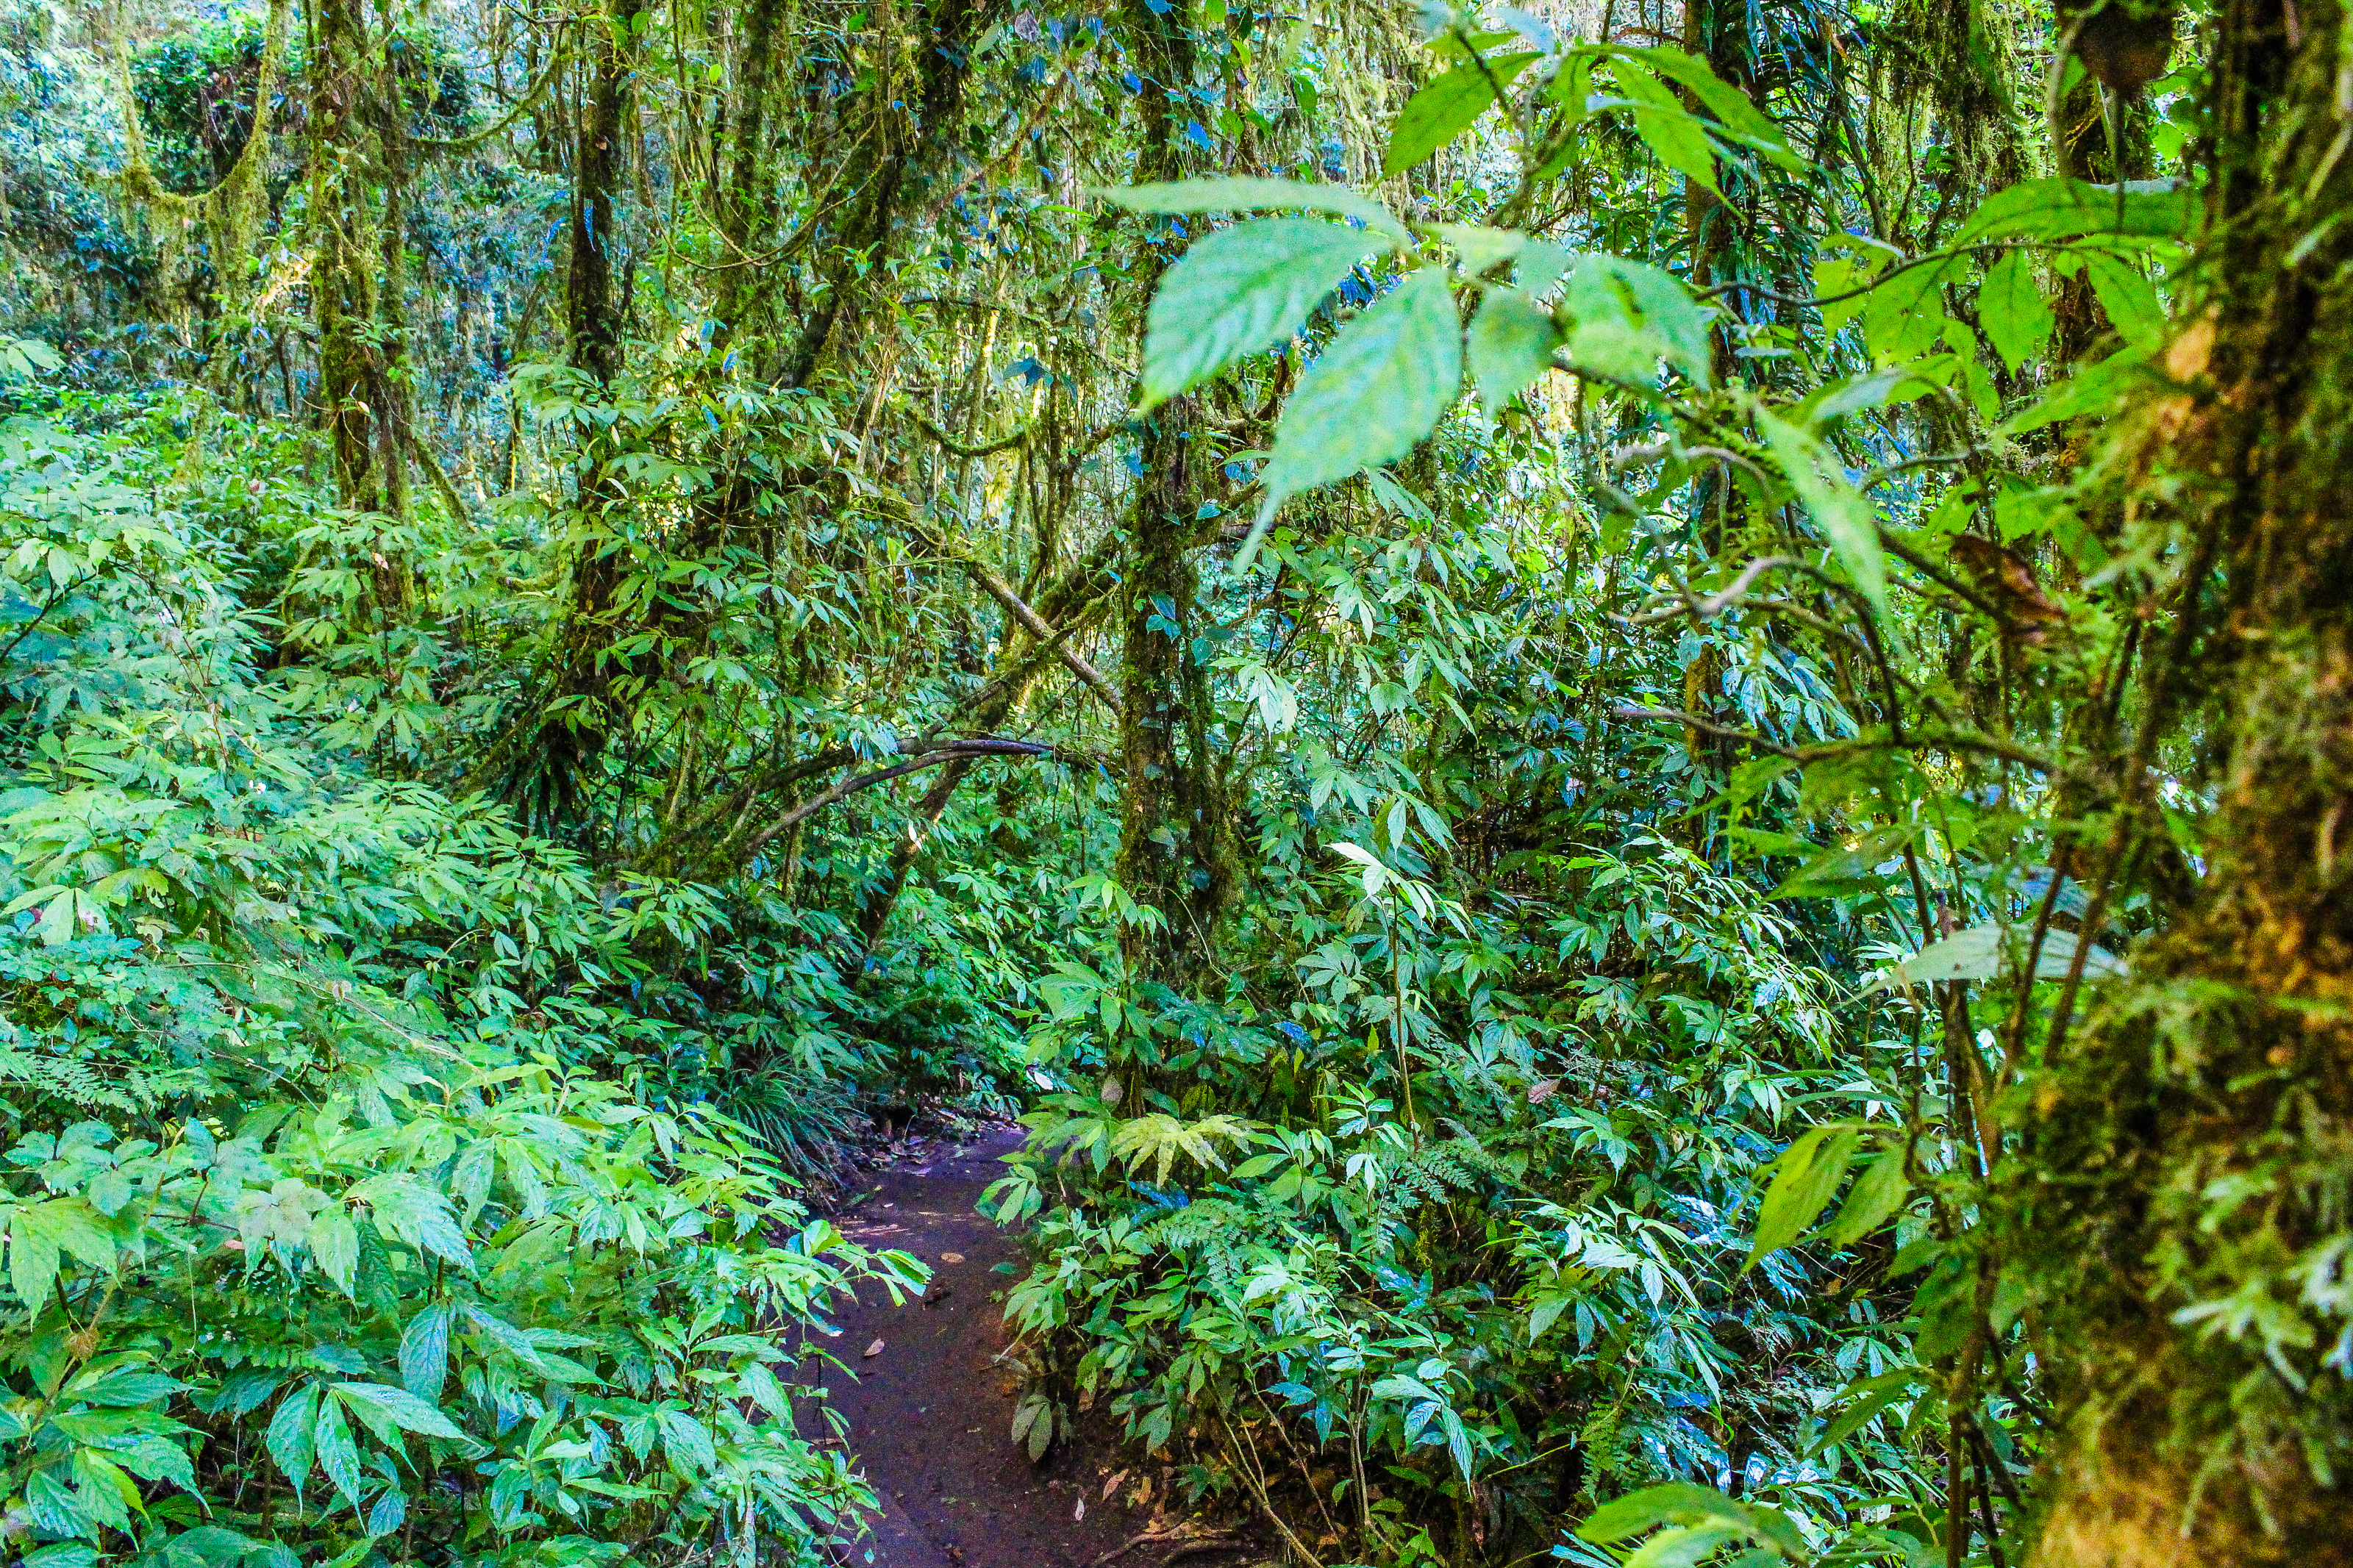
nature, park, forest, green, tree, wood, leaf, plant, thailand, chiangmai, landscape, natural, national, tropical, wild, inthanon, outdoor, rainforest, beautiful, environment, rain, evergreen, scenery, asia, travel, moss, sunshine, tourism, background, jungle, vegetation, natural environment, nature reserve, tropical and subtropical coniferous forests, terrestrial plant, valdivian temperate rain forest, biome, old growth forest, botany, woody plant, ecoregion, trail, temperate broadleaf and mixed forest, woodland, national park, vascular plant, Northern hardwood forest, state park, wildlife, riparian forest, shrub, flower